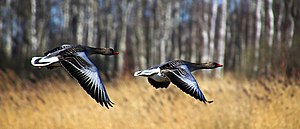
Vestamager (inddæmning) / Naturpark Amager
Gæs i Kalvebod Fælled
Vestamager eller Kalvebod Fælled er et inddæmmet og fredet område på det vestlige Amager. Arealet er ca. 2000 hektar.